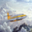
Label: airplane